Xenophon

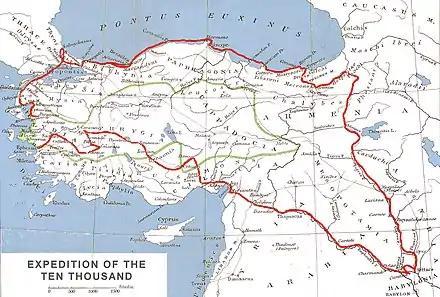
Route of Xenophon and the Ten Thousand (red line) in the Achaemenid Empire. The satrapy of Cyrus the Younger is delineated in green.

Written years after the events it recounts, Xenophon's book "Anabasis" (Greek: ἀνάβασις, literally "going up") is his record of the expedition of Cyrus and the Greek mercenaries' journey to home. Xenophon writes that he asked Socrates for advice on whether to go with Cyrus and that Socrates referred him to the Pythia. Xenophon's query to the oracle, however, was not whether or not to accept Cyrus' invitation, but "to which of the gods he must pray and do sacrifice, so that he might best accomplish his intended journey and return in safety, with good fortune". The oracle answered his question and told him which gods to pray and sacrifice to. When Xenophon returned to Athens and told Socrates of the oracle's advice, Socrates chastised him for asking so disingenuous a question ("Anabasis" 3.1.5–7).